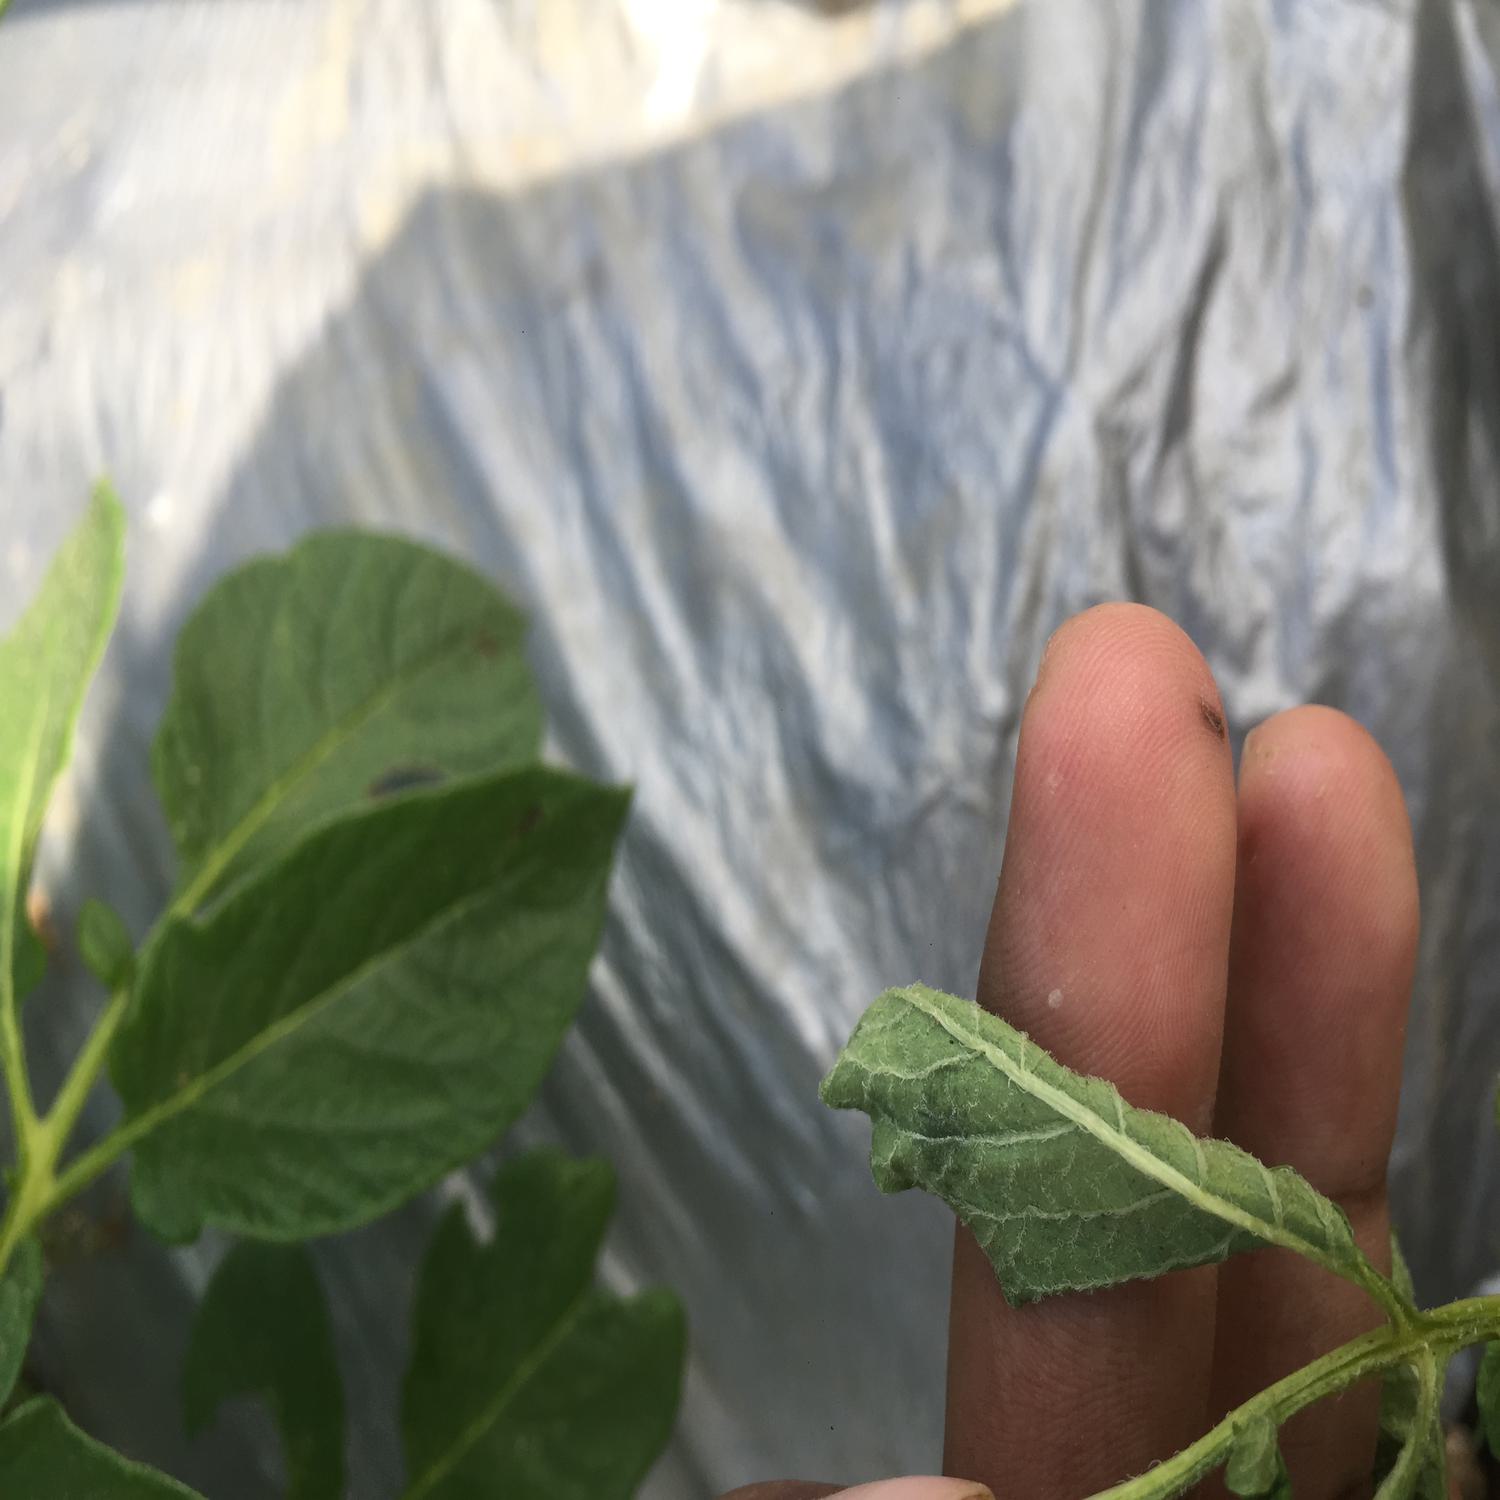
Label: Bacteria